2022 United Kingdom wildfires

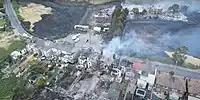
Homes destroyed by a wildfire in Wennington, London.

A large grass fire began near Wennington, London, which quickly spread to the village and destroyed 19 homes, twelve stables, five cars and more than of grassland. A grassland wildfire in Dagenham spread to houses, destroying 14 and damaging others, with the additional loss of pets and cars. Another fire broke out next to the A2 on Dartford Heath near Durrell Dene, in Joyce Green, Kent. The local Spirits Rest Dartford Horse and Animal Sanctuary was heavily damaged. A large grass fire began by the M25 on Pea Lane in Upminster, causing smoke to billow across the motorway. A grass fire broke out near Bradgate Hill, Groby. 240 firefighters from Hertfordshire Fire and Rescue Service dealt with a large fire near Cheshunt. In South Yorkshire, a wildfire destroyed homes in Sprotbrough. There were also major fires in the Hatfield and Rossington areas. Grassland on New Brighton waterfront in Merseyside caught fire. In Cornwall, wildfire spread through fields near Zennor and Nare Head. In Norfolk the Norfolk Fire and Rescue Service declared a major incident after being called to more than 70 reports in a day, including two house fires. Around of land was burnt by a fire at Wild Ken Hill in Norfolk. In Ashmanhaugh, two semi-detached properties were destroyed by a fire. A field fire in Poringland spread to three homes, two of which were destroyed. A crop field fire, which covered about , forced the A47 road to close until 7 p.m.. Five properties in Brancaster Staithe were destroyed by a large field fire. About 20 homes were either destroyed or badly damaged in Ashill when a fire in a neighbouring field got out of control.